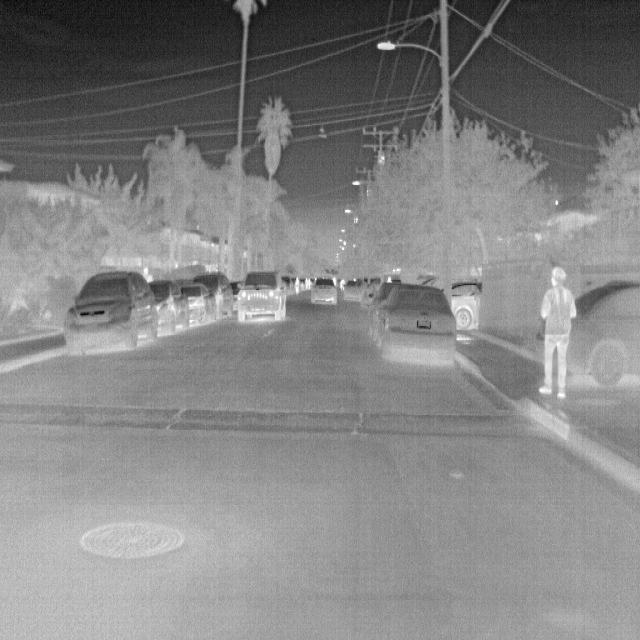
Detected objects:
label: person